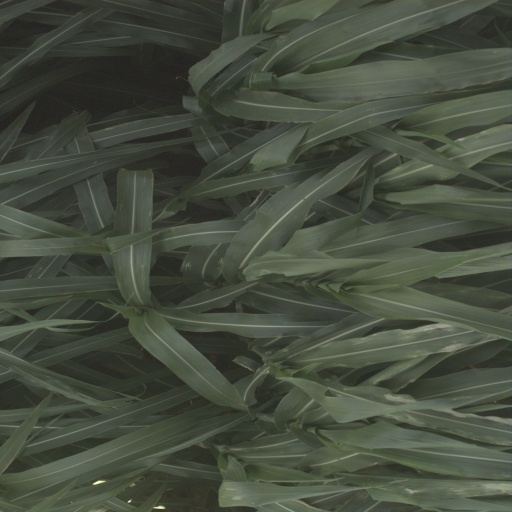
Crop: sorghum